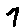
Label: 7